Hussein of Jordan

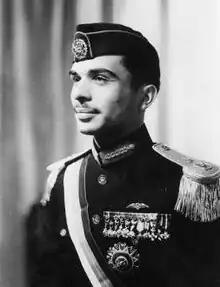
King Hussein in royal ceremonial dress, 1953

The young prince started his elementary education in Amman. He was then educated at Victoria College in Alexandria, Egypt. He proceeded to Harrow School in England, where he befriended his paternal second cousin Faisal II of Iraq, who was also studying there. Faisal was then King of Hashemite Iraq, but was under regency since he was still a minor.